Amrita Schools of Business

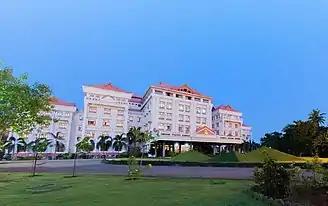
Amritapuri campus

The school of Business in the Coimbatore campus started in 1996. Being the headquarters of the university, it has the largest intake of students annually, and offers and full time MBA and doctoral courses. This campus also houses the IBM Business Analytics Lab.